History of Italy

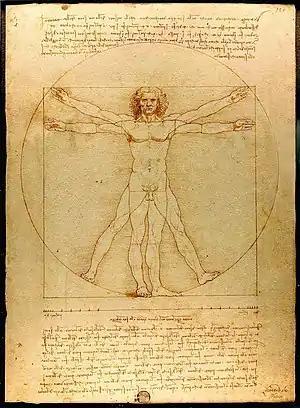
"The Vitruvian Man" by Leonardo da Vinci is a quintessential masterpiece of the Renaissance.

During this period, many Italian cities developed republican forms of government, such as the republics of Florence, Lucca, Genoa, Venice and Siena. During the 13th and 14th centuries these cities became major financial and commercial centres. Milan, Florence and Venice, among other city-states, played a crucial innovative role in financial development, devising the main instruments and practices of banking and new forms of social and economic organization.